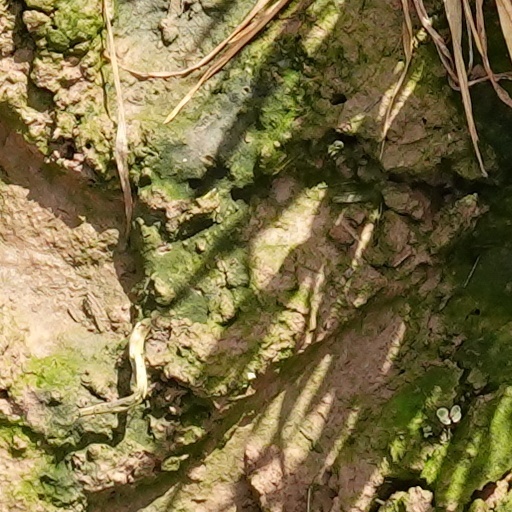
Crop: wheat